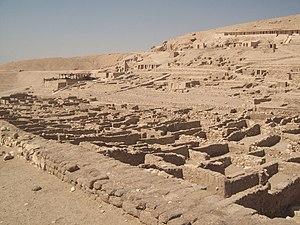
1169 av. J.-C. :